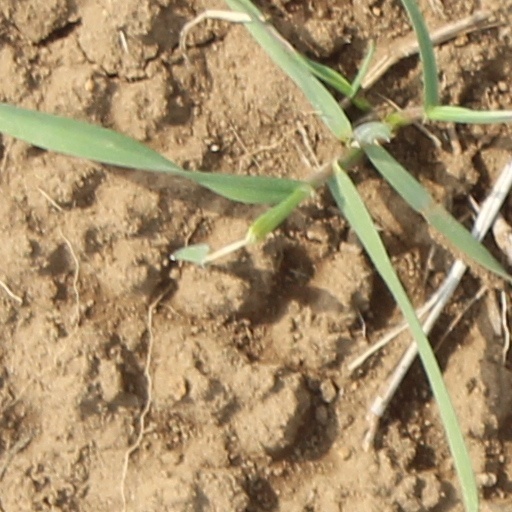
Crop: wheat